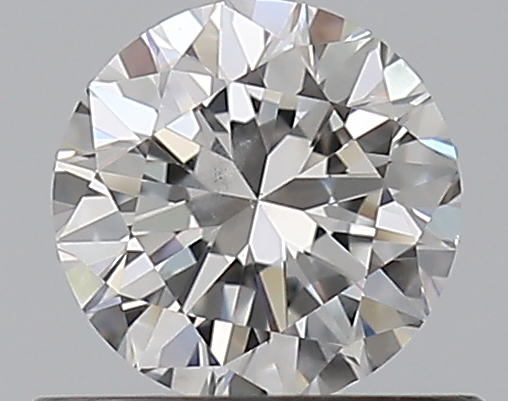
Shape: round
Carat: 0.5
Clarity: SI2
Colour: F
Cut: VG
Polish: EX
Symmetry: VG
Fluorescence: N
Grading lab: GIA
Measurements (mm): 4.98 x 5 x 3.15